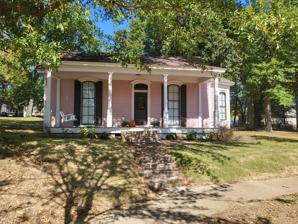
Building: Captain H.P. Farrar House
Country: United States of America
Year built: 1847
Historical building in Tennessee, US United States historic place Capt. H. P. Farrar House U.S. National Register of Historic Places Front view of house, in 2022 Location 161 West Orleans St., Jackson, Tennessee Coordinates 35°37′08″N 88°49′19″W / 35.61900°N 88.82201°W / 35.61900; -88.82201 Area 0.1 acres (0.040 ha) Built 1847 Architectural style Greek Revival , Late Victorian NRHP reference No. 82003989 Added to NRHP April 15, 1982 The Captain H.P. Farrar House is a historical home located in Jackson, Tennessee . On April 15, 1982, it was placed on the National Register of Historic Places for both its architectural and historical significance. It is located at the corner of Clay and W. Orleans Streets. History The home was built in 1847, by or for its first owner, Duncan Cameron Bledsoe, who owned a cabinet shop that sold wagon wheels, spinning wheels , and other wares to locals and settlers heading West. After several years, Bledsoe himself headed West and in 1871 the house was sold to D.H King, three-time mayor of Jackson. King was known for operating the King's Palace Saloon , where Tennessee's politicians gathered to discuss business. Hartwell Prentice Farrar bought the house in 1873. Farrar was a Union captain during the American Civil War and was wounded at the Battle of Shiloh . He later worked as a civil engineer in charge of the construction of the Illinois Central System railroad expansion from Jackson, Tennessee to New Orleans, Louisiana . Captain Farrar was a community leader who served as a founding member of Jackson's Elk Lodge and a vestryman at St. Luke's Episcopal Church . Upon Farrar's death, the house was left to his daughter who eventually sold the home to Fred Johnsey in 1981. The Johnseys restored the home after conducting research on the original appearance of the house. Architecture The home was originally a single-story Greek Revival period cottage . It was remodeled in 1873 by Farrar, who added Victorian influences. It features front and side porches with Doric columns, arched narrow windows, and projecting five-sided window bays. A plain frieze extends across the facade, porch , and side eaves . Decorative wood panels can be found between the windows and brick foundation. The interior of the house has hand-hewn sills, wall studs, and rafters . Floor joists remain that are hand-planed , tongue and grooved poplar wood. Original Greek Revival period fireplace mantels still exist as do the window and door moldings from the original house and the Victorian remodeling. There is an original herringbone brick walkway that surrounds the property. In 2012, signage indicated that it was being operated as a house museum , but there is no such indication in 2022. References